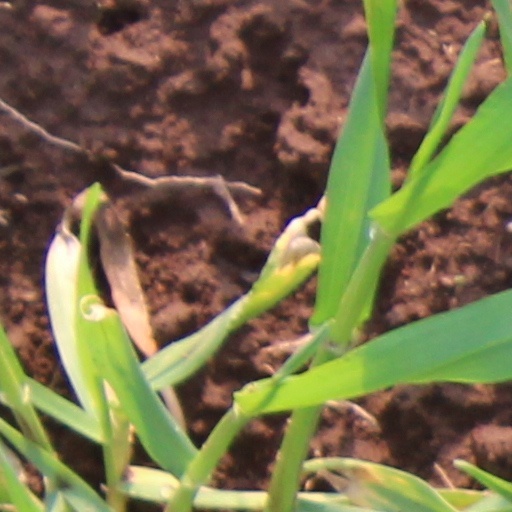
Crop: wheat